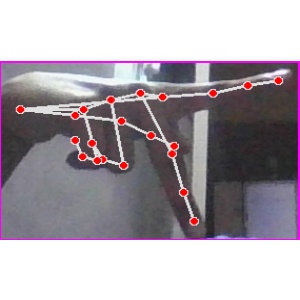
अक्षर: प